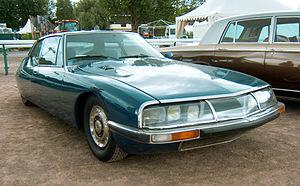
Citroën SM
La Citroën SM est une automobile sportive de grand tourisme, développée par le constructeur automobile français Citroën en mars 1970. Malgré diverses avancées techniques, elle a une carrière très courte qui s'achève en 1975. Elle reste pourtant un des modèles mythiques de la marque recherché par les collectionneurs.